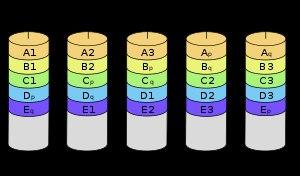
Le RAID est un ensemble de techniques de virtualisation du stockage permettant de répartir des données sur plusieurs disques durs afin d'améliorer soit les performances, soit la sécurité ou la tolérance aux pannes de l'ensemble du ou des systèmes.